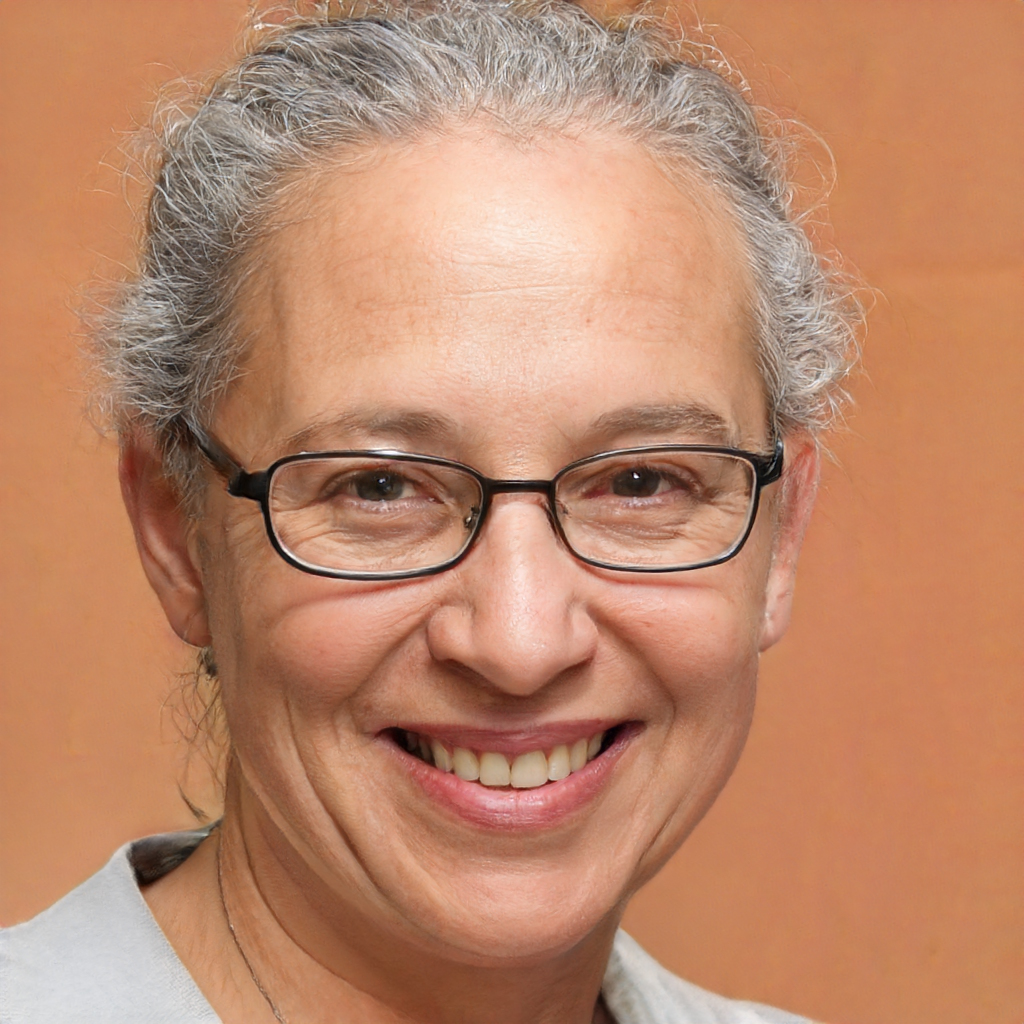
Label: Colored